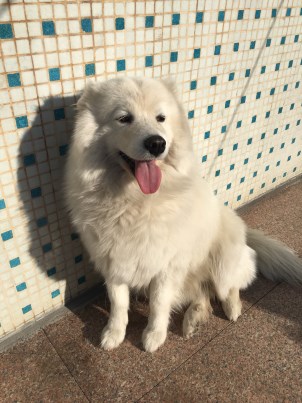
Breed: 2192-n000088-Samoyed